New Amsterdam Theatre

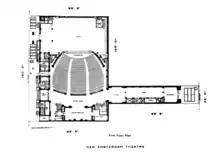
First floor plan, with west at top. At right (north), the entrance vestibule leads to the narrow lobby and the auditorium's entrance foyer. At left (south), from top to bottom, are the auditorium, promenade foyer, and general reception room.

Leading from the 42nd Street entrance vestibule is the lobby, which runs under the office wing; the space contains curving Art Nouveau-style floral motifs. The eastern (or left) wall contains bronze office and elevator doors. The remainder of the wall contains marble panels, separated by terracotta pilasters that were designed by Neumark of Bremen and carved by Grendellis and Ricci. There are mirrored panels above the marble on the western (right) wall. Above the walls are twelve terracotta panels designed by Roland Hinton Perry, which form a frieze. Those on the eastern wall depict scenes from Shakespeare's plays, and those on the western wall depict scenes from operas by Richard Wagner. A scene from "Faust" is depicted over the entrance on the north, and Greek drama is depicted over the doorway to the auditorium foyer on the south. The coffered ceiling is made of wood and originally contained plaster-and-leaded-glass chandeliers, which have since been replaced by simpler fixtures. The elevators lead to the auditorium's mezzanine and upper balcony levels.